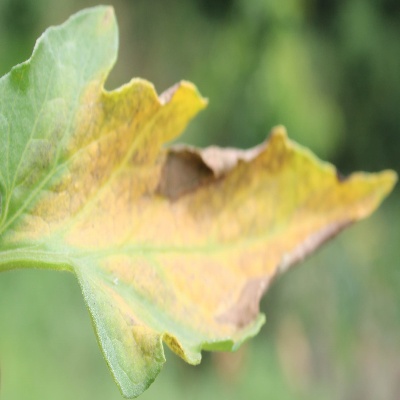
Crop: Tomato
Condition: septoria leaf spot